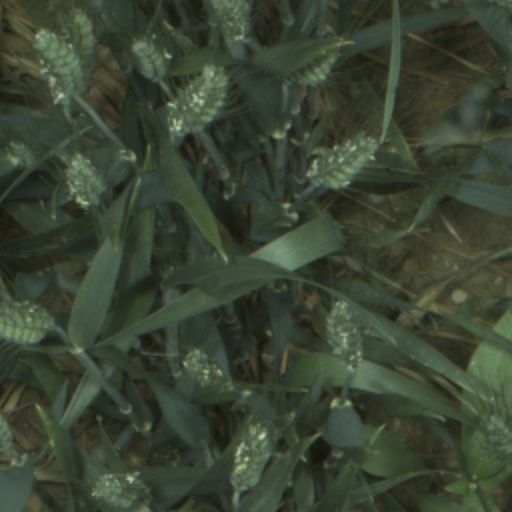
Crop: wheat